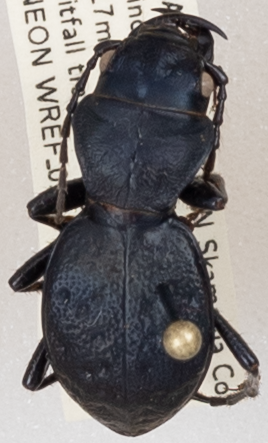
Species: Omus dejeanii
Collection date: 2018-05-08
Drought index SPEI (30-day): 0.008
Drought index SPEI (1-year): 0.03
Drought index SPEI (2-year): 0.71